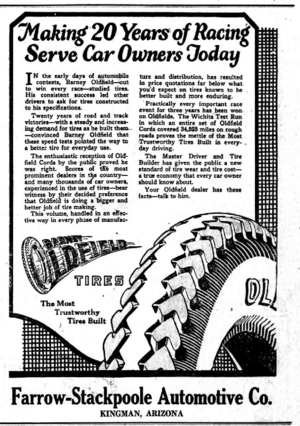
Berna Eli « Barney » Oldfield, né le 3 juin 1878 près de Wauseon, Ohio, et mort le 4 octobre 1946 à Beverly Hills, Californie, était un pilote automobile américain.